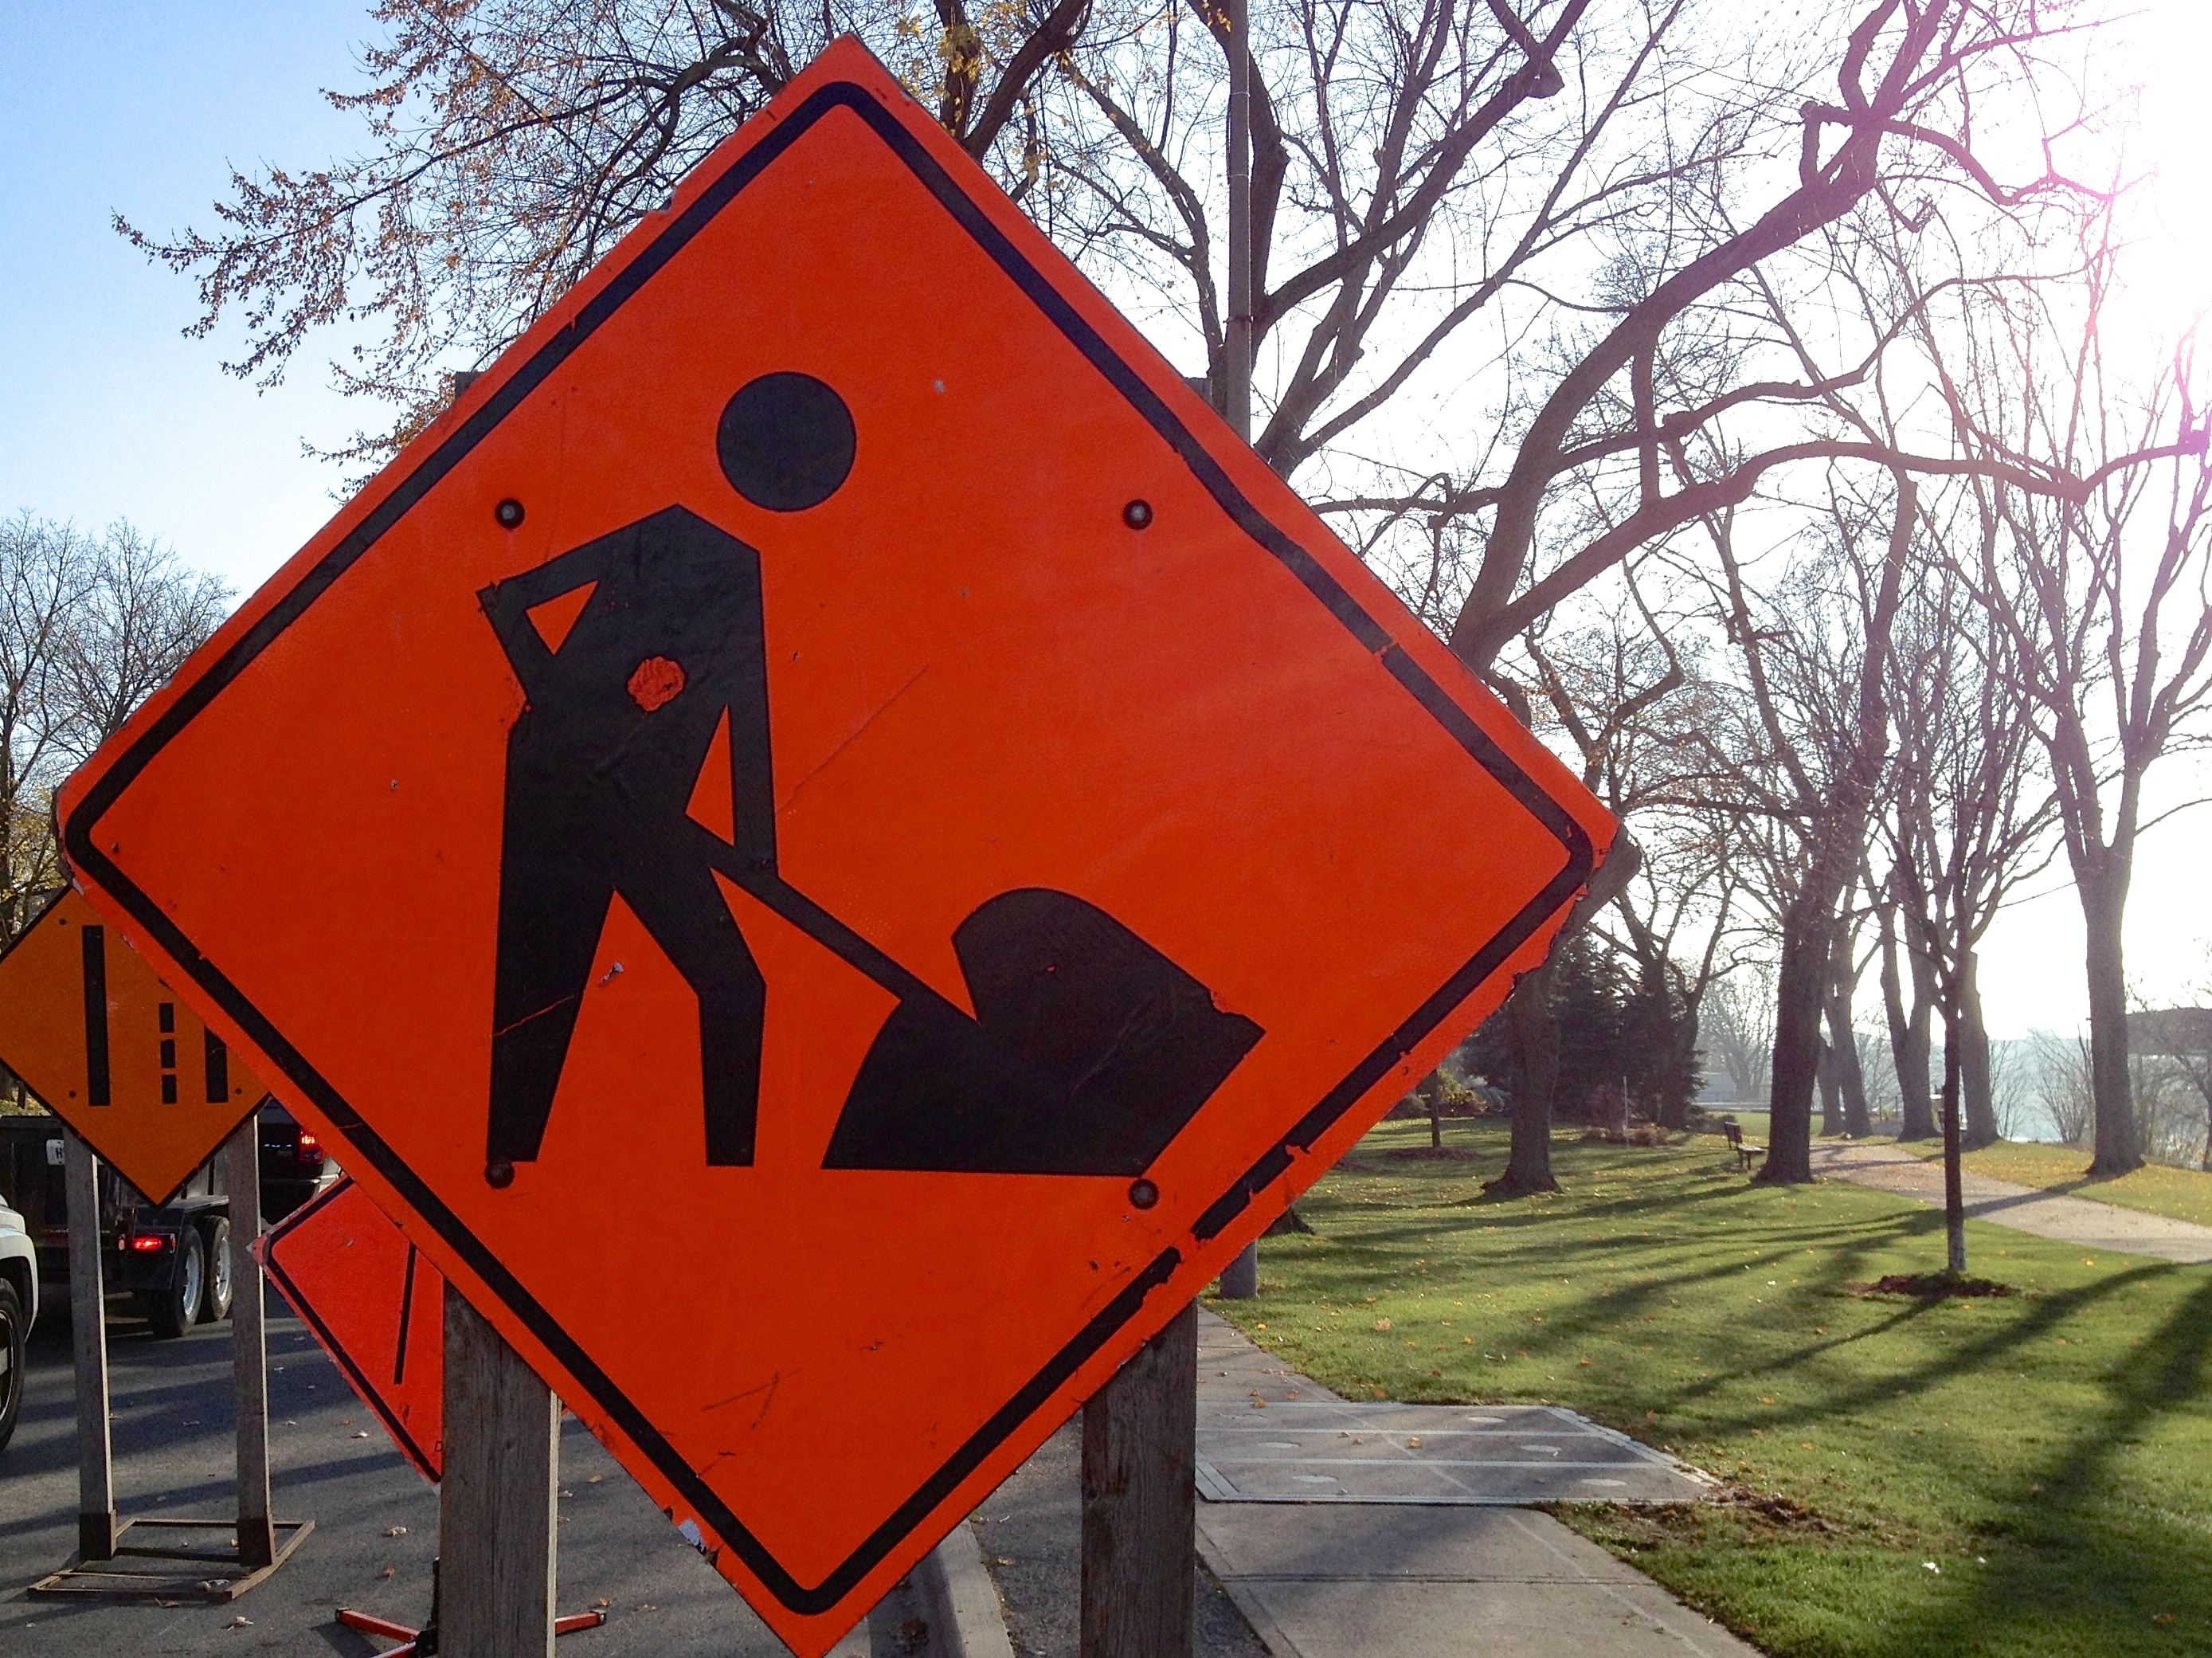
sign, signage, traffic sign